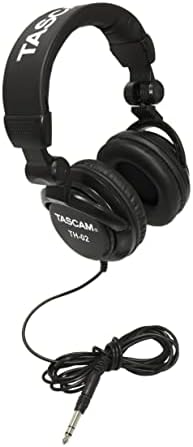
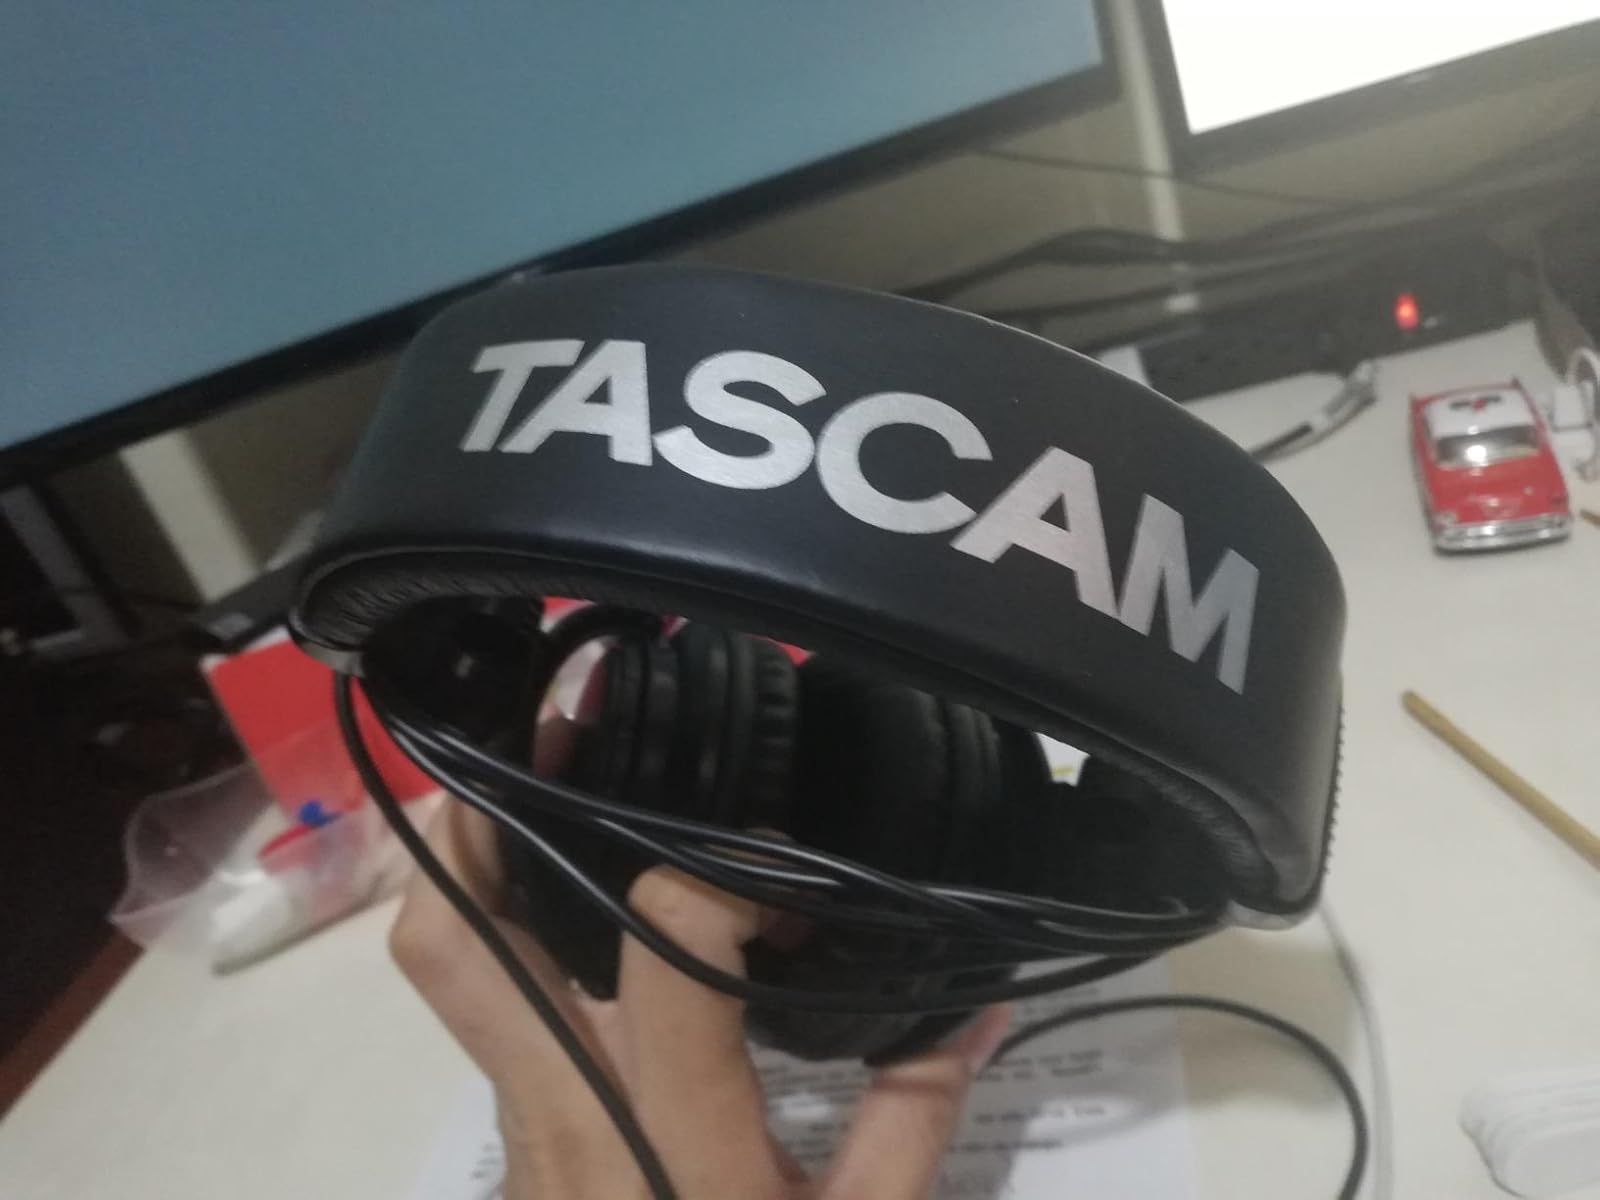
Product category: headphones
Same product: yes